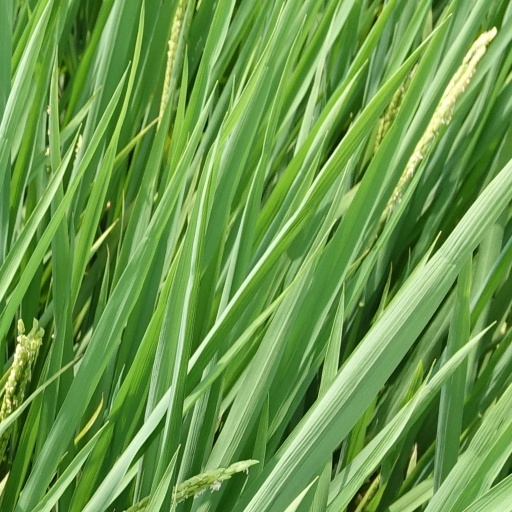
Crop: rice